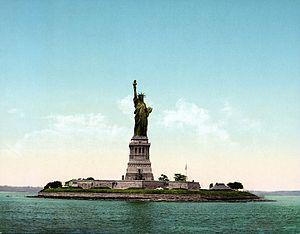
La Statue de la liberté sur l'île de Liberty Island au Sud de Manhattan, autochrome, c.1905.
La Liberté éclairant le monde, ou simplement Liberté, plus connue sous le nom de statue de la Liberté, est l'un des monuments les plus célèbres des États-Unis. Cette statue monumentale est située à New York, sur la Liberty Island, au sud de Manhattan, à l'embouchure de l'Hudson et à proximité d'Ellis Island.